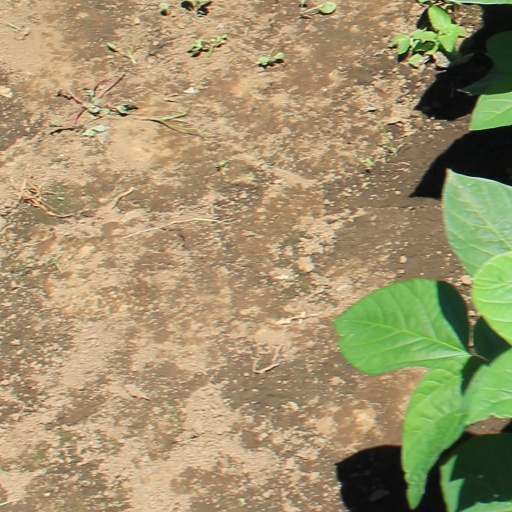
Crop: soybean